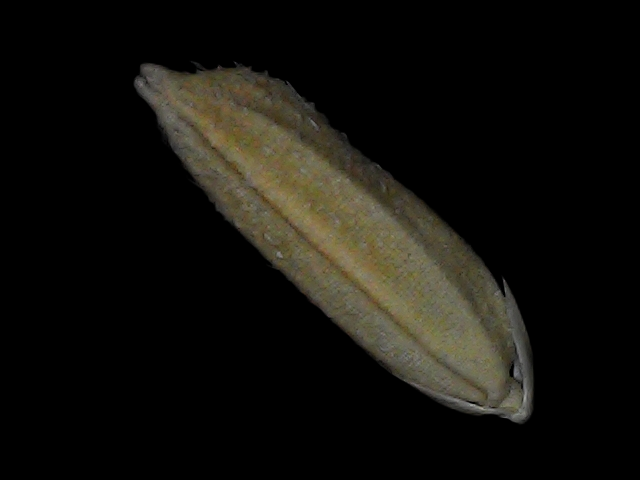
Rice variety: Bd93